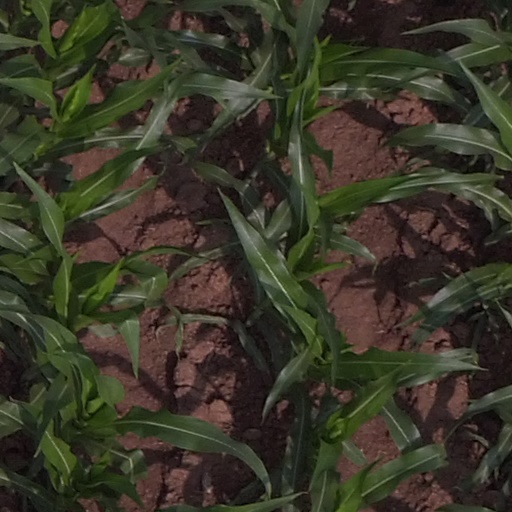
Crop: maize; corn